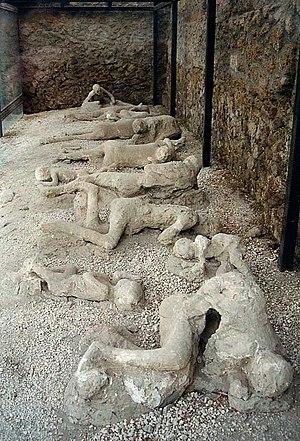
Moulages de victimes humaines de l'éruption du Vésuve en 79 trouvées dans ledit «
L’éruption du Vésuve qui eut lieu en l'an 79 apr. J.-C. est la plus célèbre des éruptions volcaniques de ce volcan de Campanie, en Italie. Les historiens en ont aujourd'hui connaissance grâce au récit d'un témoin oculaire, Pline le Jeune, administrateur romain. Elle se produisit probablement en octobre ou en novembre, et non en août comme le pensa longtemps la tradition historiographique.